Kallang

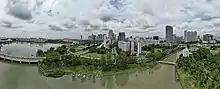
Kallang River panorama facing east towards the CBD

The present-day boundaries of Kallang Planning Area are established by the Urban Redevelopment Authority (URA) for urban planning purpose. Prior to the creation of "planning areas", Singapore was divided into two types of survey districts by the Singapore Land Authority (SLA): ""mukim"" in rural areas and "town subdivisions" in the city. There were two mukim that bore the name "Kallang": Kallang and Ulu Kallang.